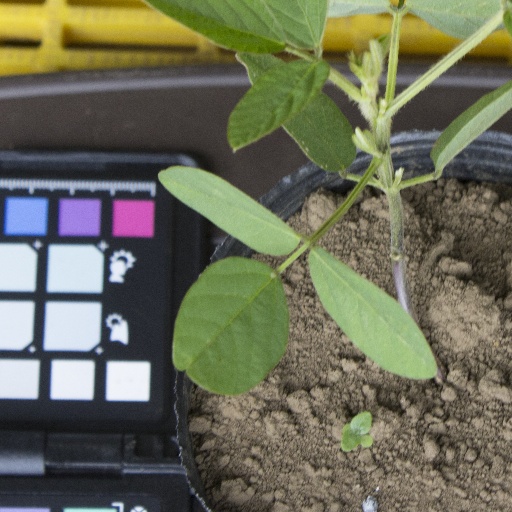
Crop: soybean